Dance costume

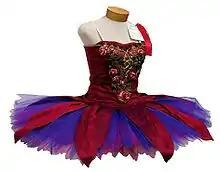
A dance costume used in ballet

A dance costume is the clothing worn by a dancer when performing before an audience. A dance costume may be custom designed for use in a specific dance work, or it may have a traditional design, such as those used in some ceremonial and folk dances. Typically, dance costumes are designed to harmonize with the dance and not hinder the movements of the dancer.